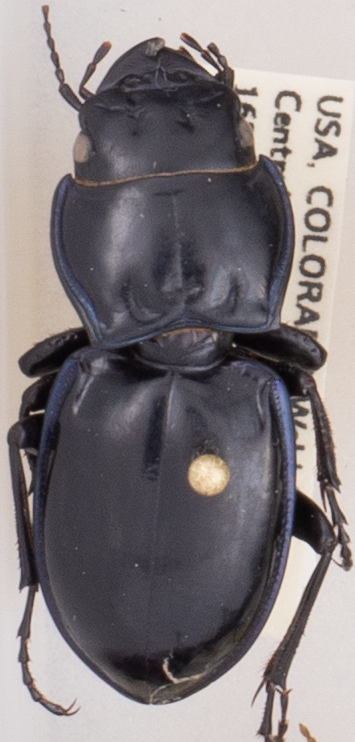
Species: Pasimachus elongatus
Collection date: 2020-08-05
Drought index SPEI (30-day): -0.884
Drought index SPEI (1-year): -0.71
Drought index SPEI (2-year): -0.058